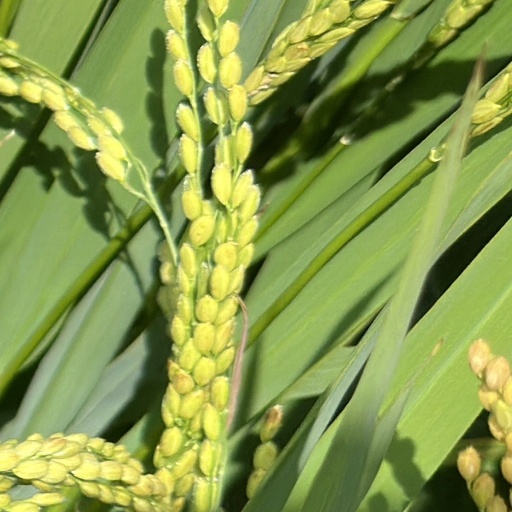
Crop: rice